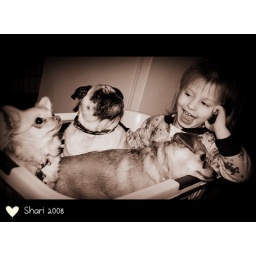
Rub a dub dub - 3 dogs in a pretend tub